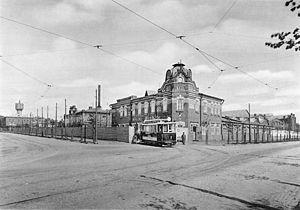
Ateliers principaux Socolnitchesky des tramways municipaux. (Moscou).